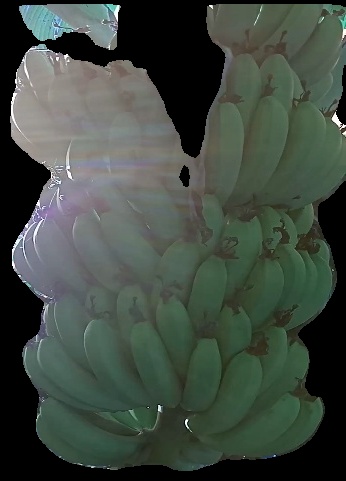
Variety: pachbale
Grade: grade1